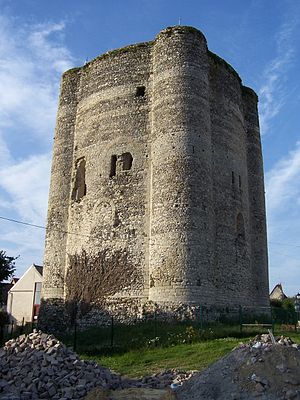
Donjon de Houdan
Donjon de Houdan
Donjon de Houdan er et middelalderligt borgtårn i den franske commune Houdan i departementet Yvelines. Tårnet bruges nu som vandtårn.